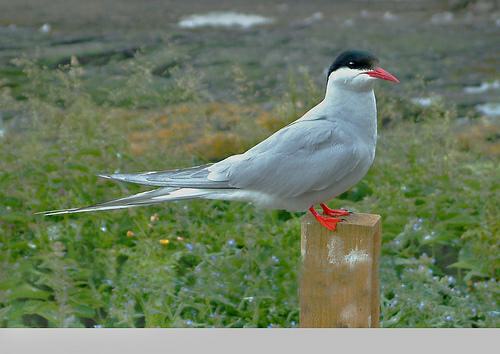
A photo of a artic tern